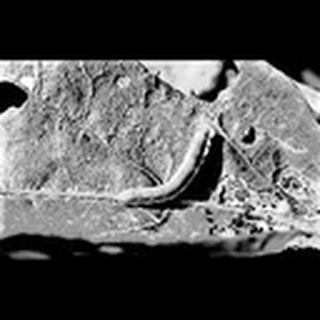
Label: cotton_army_worm